Henry Lee Lucas

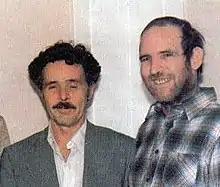
Lucas and Ottis Toole in prison during the early 1980s after the time they were romantically involved.

In December 1971, he was charged and sentenced to four or five years in prison for attempting to abduct a 15-year-old girl at gunpoint. He was also in violation of his probation by having a handgun in his possession. While serving his sentence for the crime, he established a relationship with a family friend and the widow of a cousin, Betty Crawford, who had written to him. After being released from prison in August 1975, he moved to Port Deposit, Maryland where he married Crawford and moved in with her and her two daughters in Pennsylvania on December 5, 1975, and began working at a mushroom farm. Their marriage ended in 1976 when Betty accused Lucas of molesting her daughters.